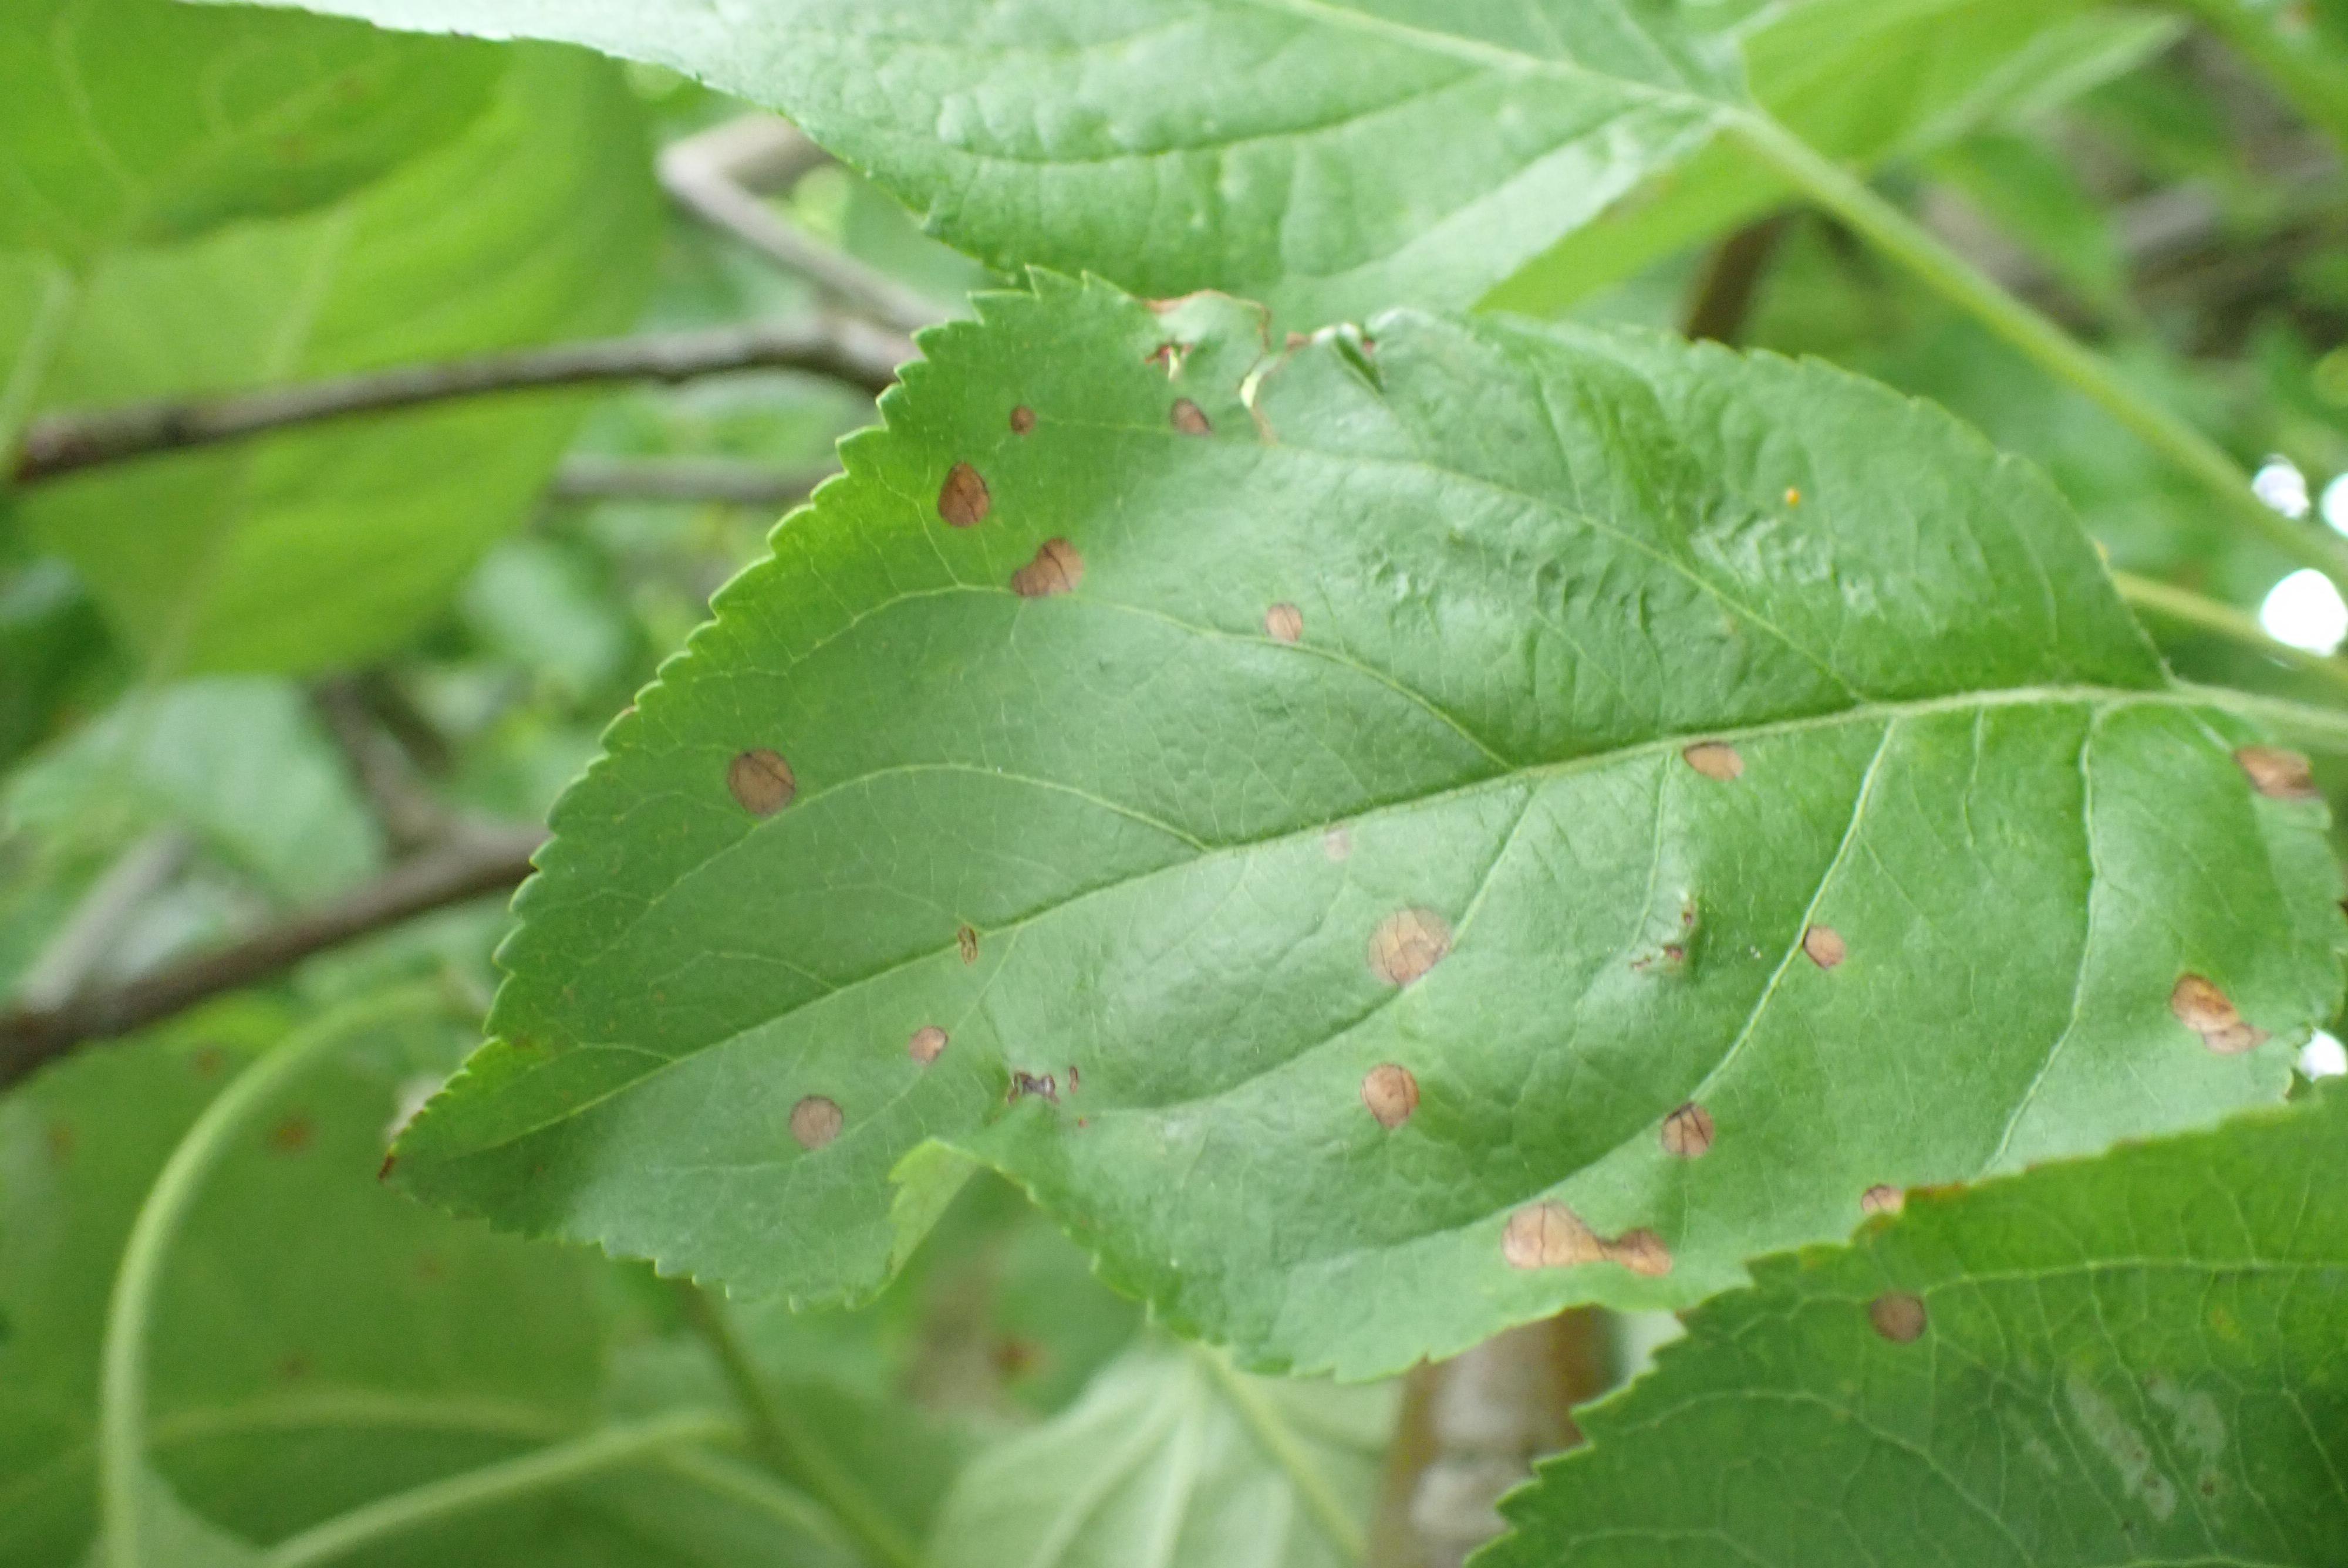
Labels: frog_eye_leaf_spot